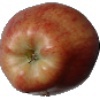
Label: Apple Red 1